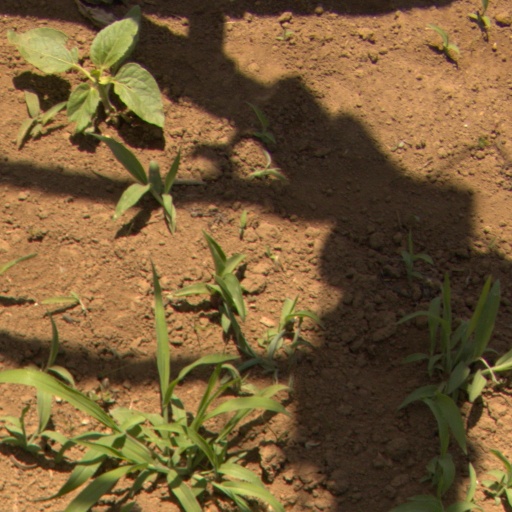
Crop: Jerusalem artichoke